Joe Lieberman

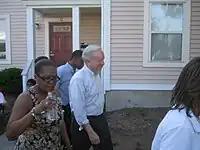
Lieberman during his re-election campaign on an independent ticket

Polls after the primary showed Lieberman leading by varying margins. Alan Schlesinger barely registered support, and his campaign had run into problems based on alleged gambling debts. According to columnist Steve Kornacki, Lieberman was therefore "able to run in the general election as the de facto Republican candidate – every major Republican office-holder in the state endorsed him – and to supplement that GOP base with strong support from independents."